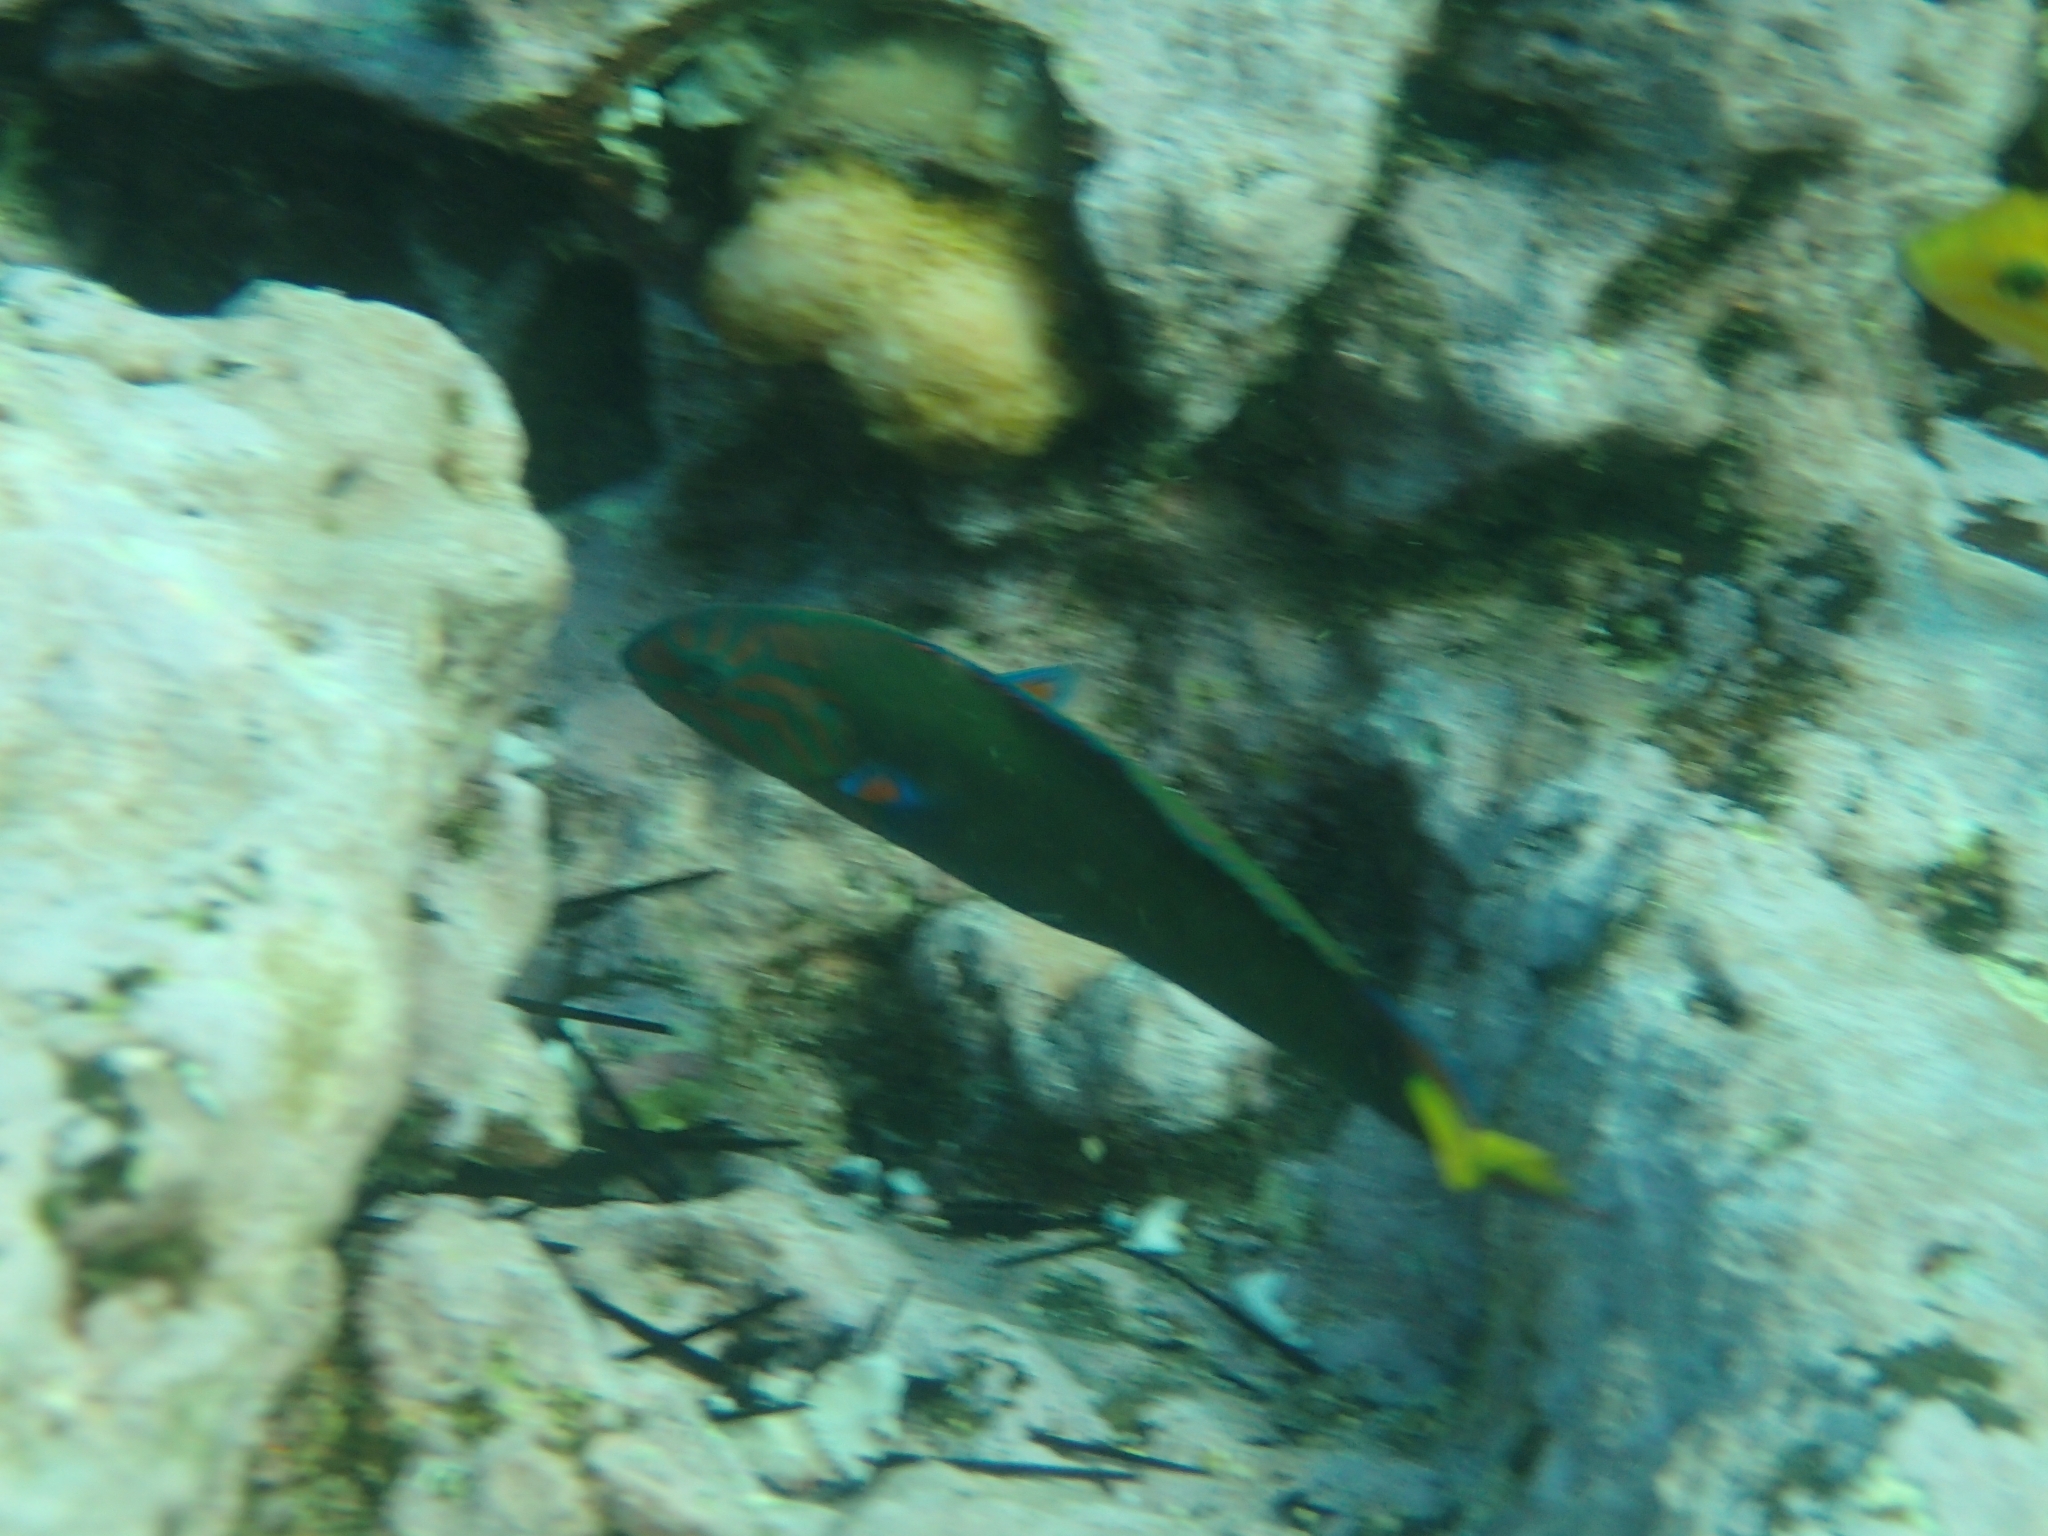
Thalassoma lunare (Moon Wrasse)